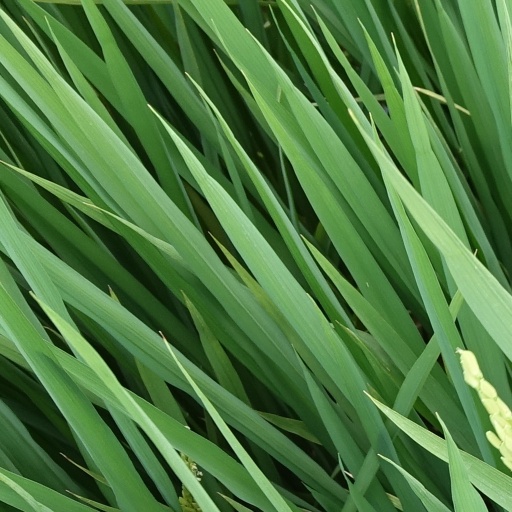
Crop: rice